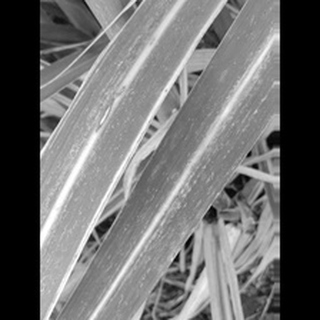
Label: sugarcane_rust